Linnei railway station

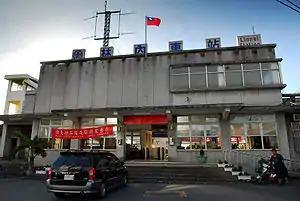

Linnei is a railway station on the Taiwan Railways Administration West Coast line located in Linnei Township, Yunlin County, Taiwan.